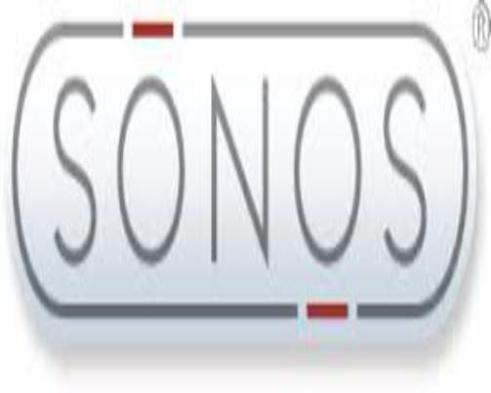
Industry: Electronic